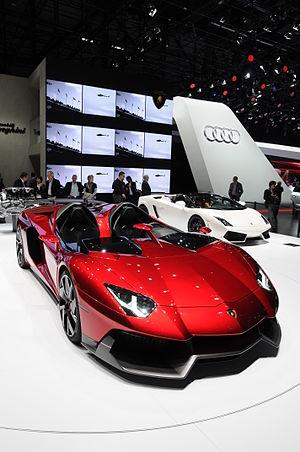
Salon international de l'automobile de Genève 2012